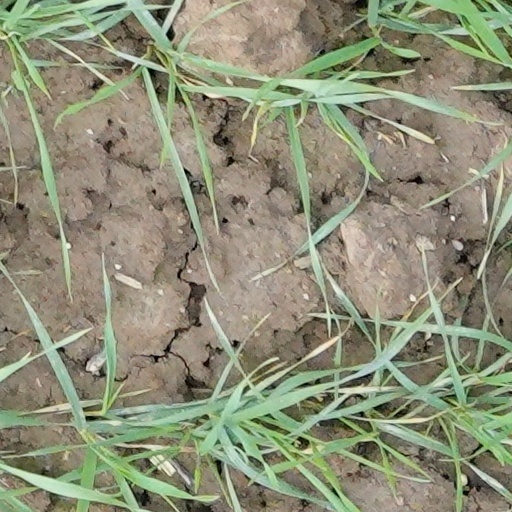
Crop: wheat